Cedar Swamp Archeological District

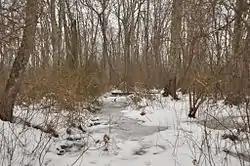

Cedar Swamp Archeological District is a prehistoric and historic archaeologically sensitive area in eastern Westborough, Massachusetts, and extending into the northwest corner of Hopkinton. Cedar Swamp is an area of more than of wetlands that include the headwaters area of the Sudbury River. Archeological surveys of the environmentally sensitive and critical area have identified many Native American sites of interest. It is believed that Native Americans prized wood from the cedar trees that grew in the area. The archeological district, which encompasses much of the Cedar Swamp area, was added to the National Register of Historic Places in 1988.